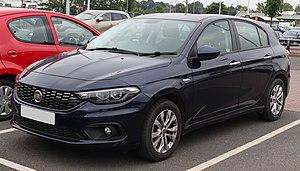
La Tipo est un modèle de voiture compacte fabriqué par le constructeur italien Fiat dans son usine turque de Bursa à partir de l'automne 2015. Elle reprend le nom de la compacte Fiat vendue de 1988 à 1995.
Le Progetto Fiat Ægea est un projet lancé en 2014 par le groupe automobile FCA, et supervisé par des ingénieurs du groupe FCA-Italy et Tofaş Ce projet concerne le développement d'une toute nouvelle gamme d'automobiles de segment C, conçue pour répondre aux exigences variées du marché EMEA.
Le Progetto Fiat Ægea est un projet lancé en 2014 par le groupe automobile FCA, et supervisé par des ingénieurs du groupe FCA-Italy et Tofaş Ce projet concerne le développement d'une toute nouvelle gamme d'automobiles de segment C, conçue pour répondre aux exigences variées du marché EMEA.